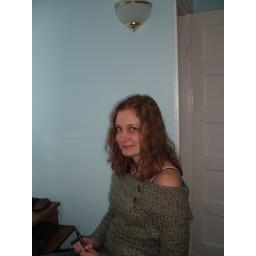
Jenna at my desk in the office